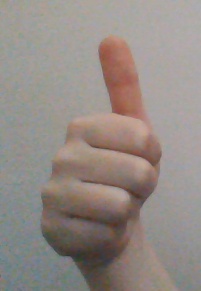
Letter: aleff